Martynas Pocius

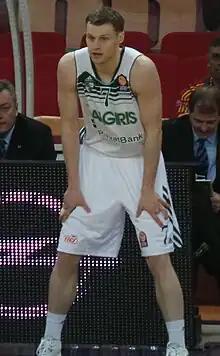
Pocius with Žalgiris jersey

After graduating from Duke, Pocius chose to continue his basketball career in Europe. He went back to his home country, Lithuania, and signed a multi-year contract with Žalgiris Kaunas.